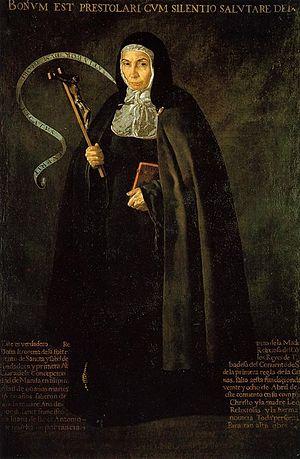
La Vénérable Mère Jerónima de la Fuente est une huile sur toile peinte par Velázquez en 1620. Il en existe deux versions avec de légères différences. Les deux proviennent du couvent Sainte-Isabelle la Royale de Tolède d’où elles sortirent en 1931. L’une est conservée au musée du Prado de Madrid depuis 1944, l’autre a intégré une collection particulière.
Liste des tableaux de Diego Vélasquez.